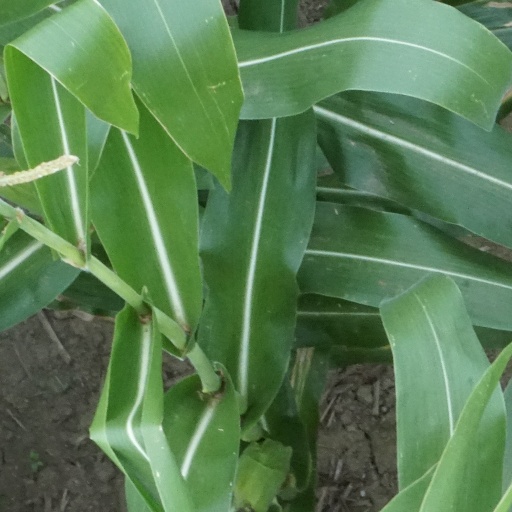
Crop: maize; corn